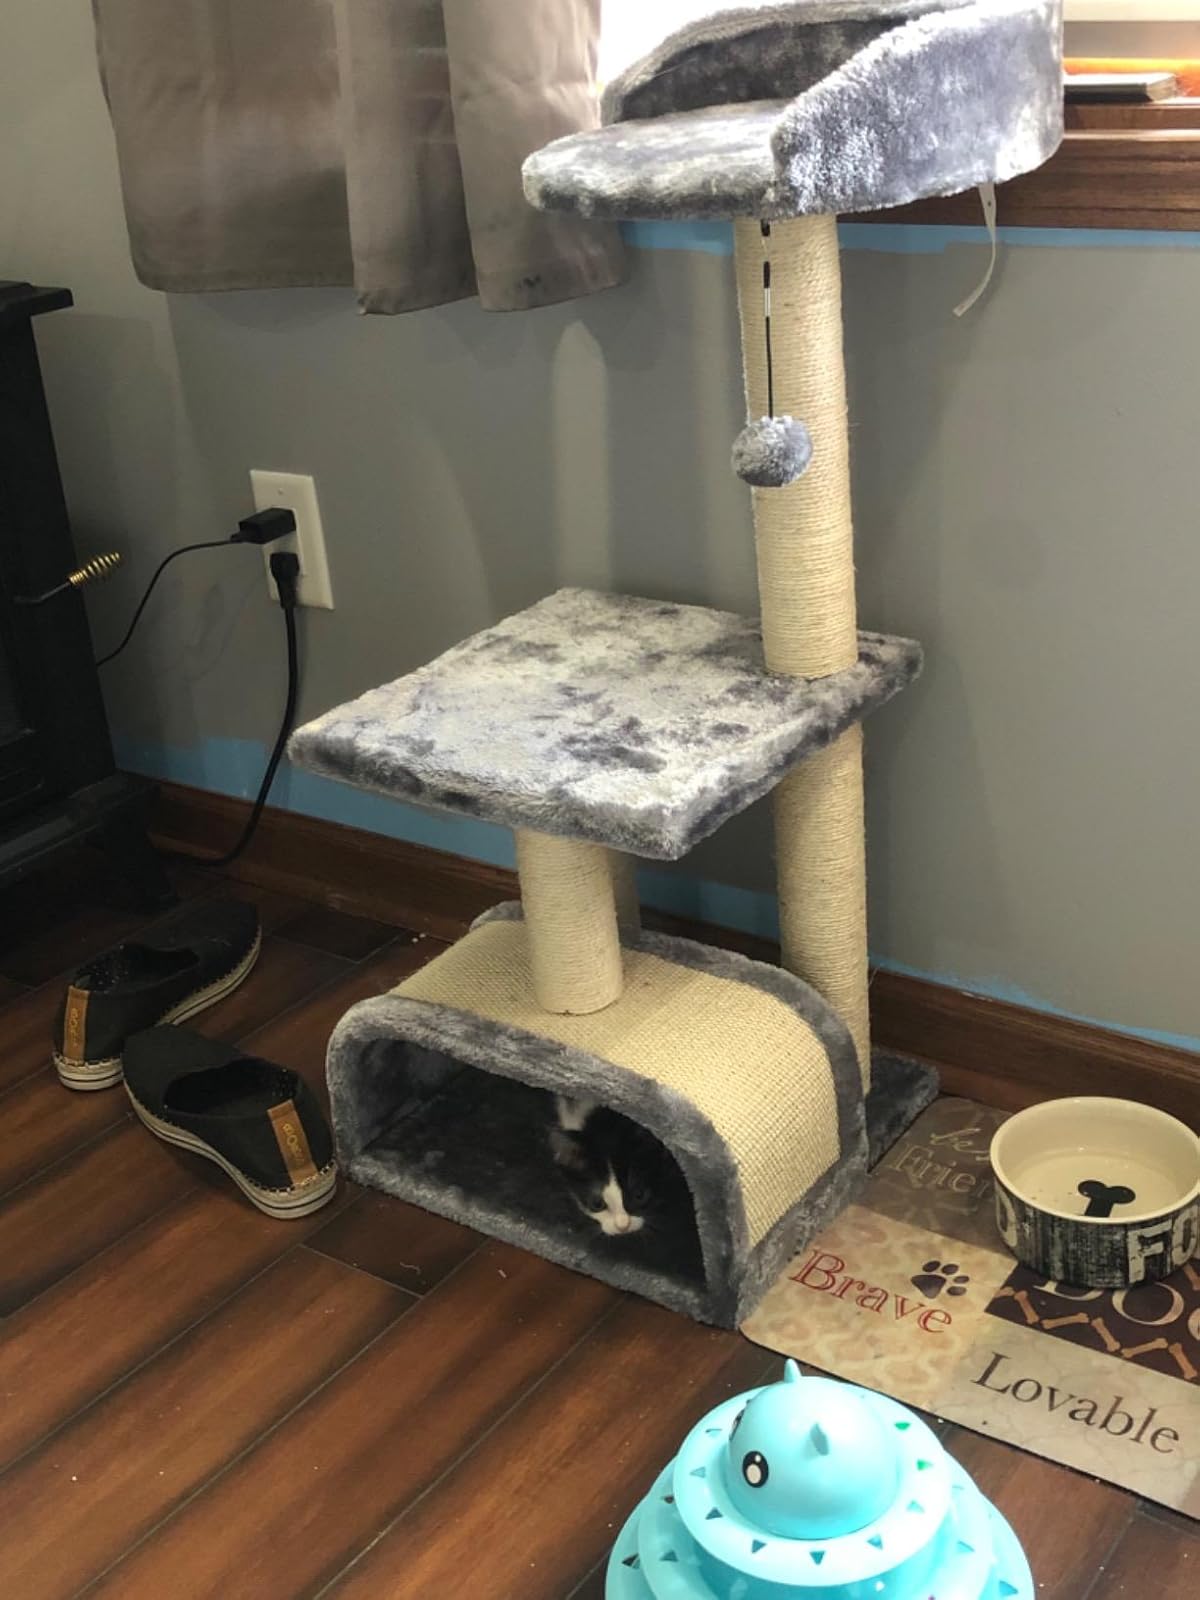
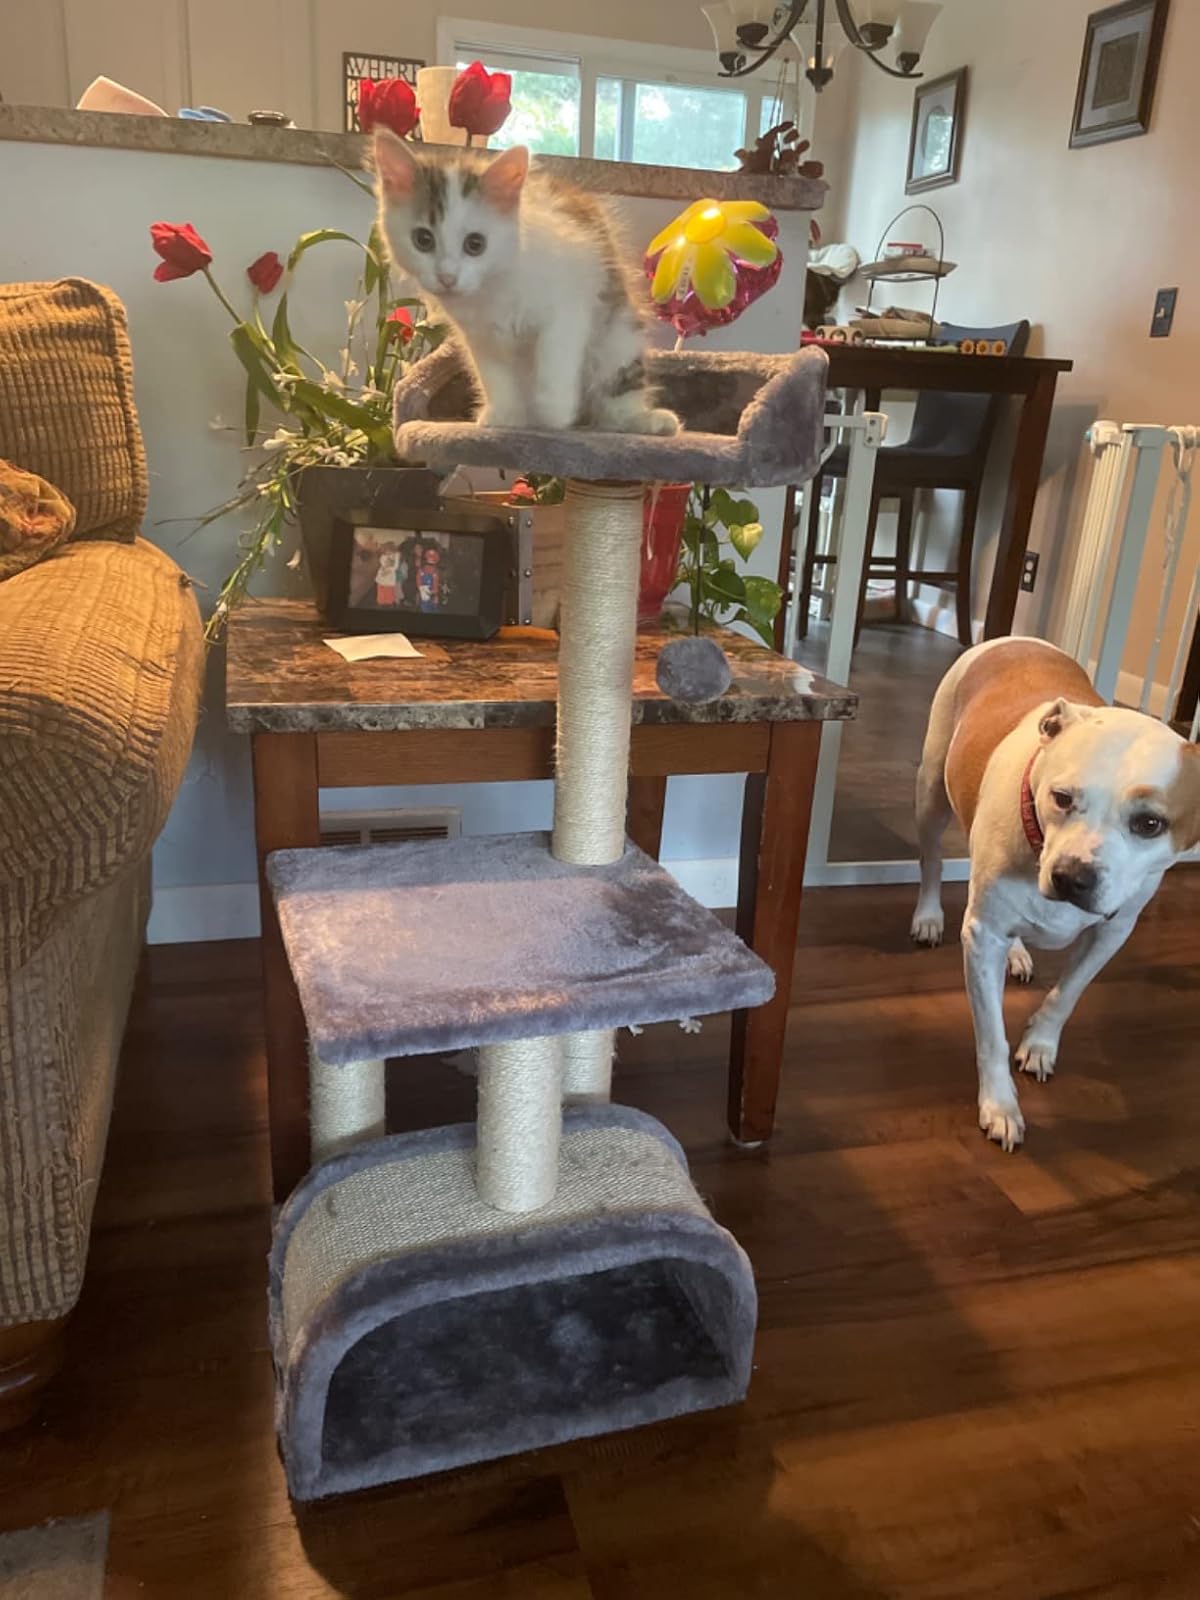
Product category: items_cat tree
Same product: yes